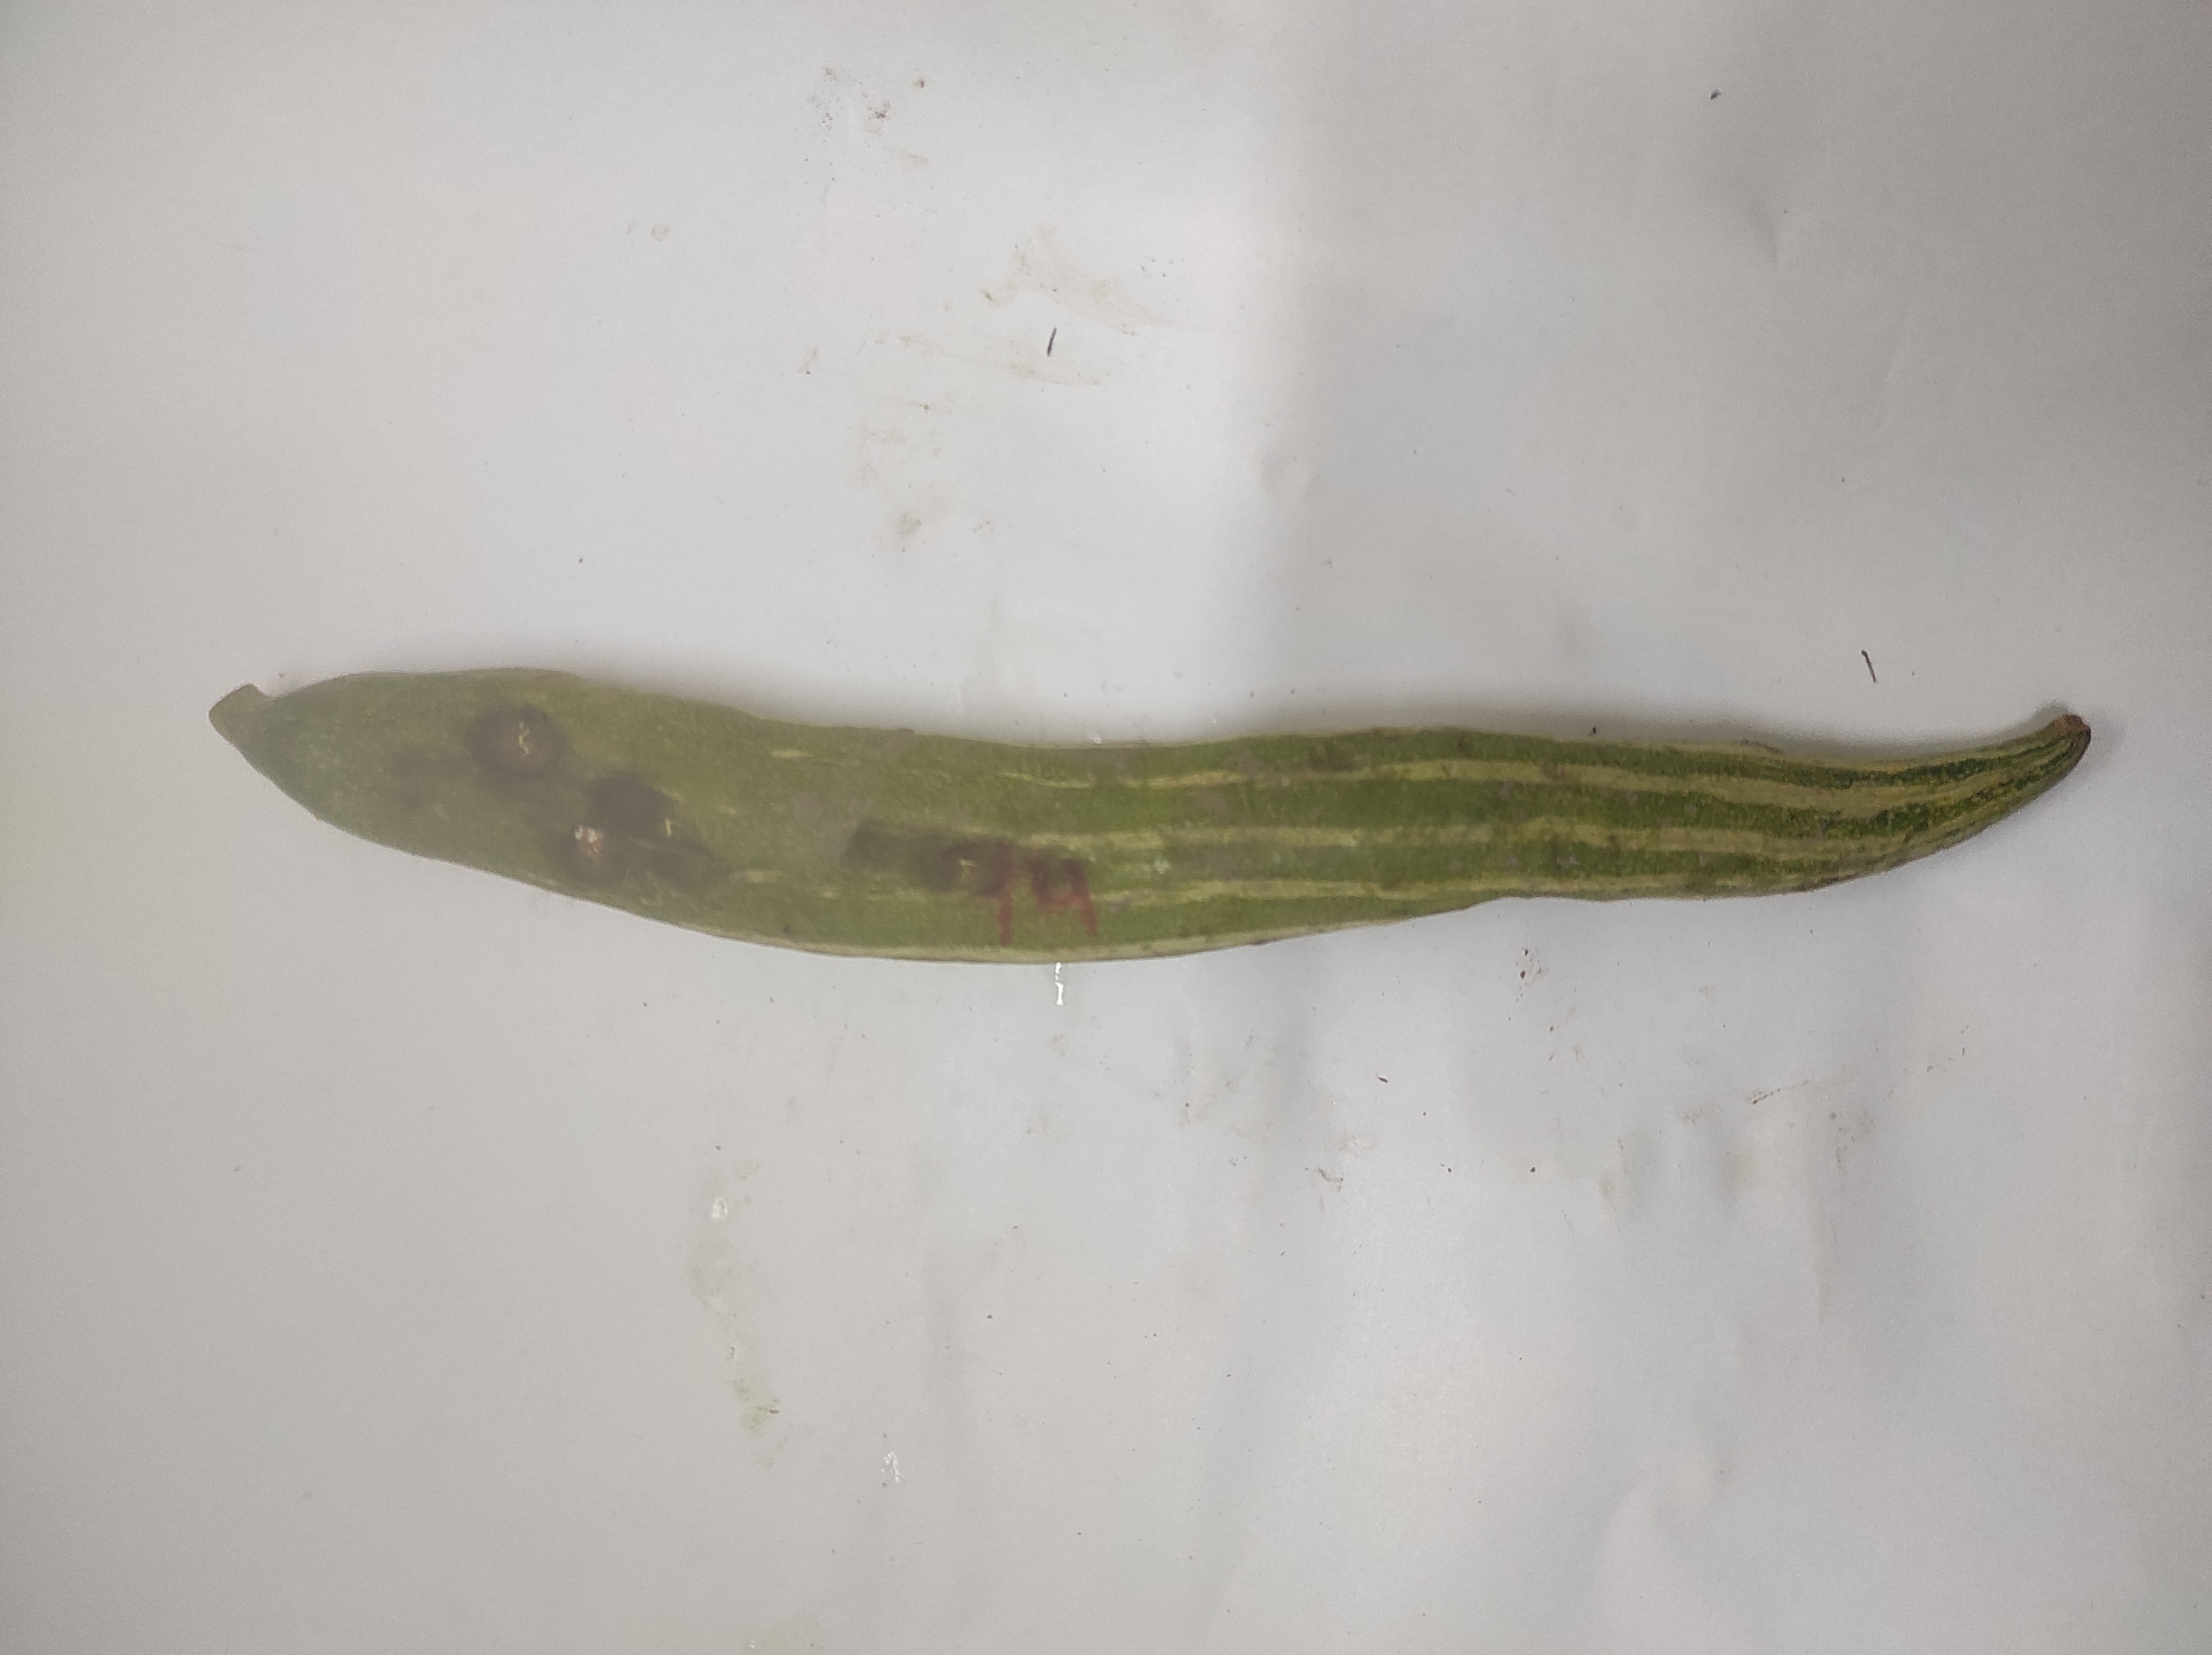
Crop: Snake Gourd
Condition: Severely Damaged